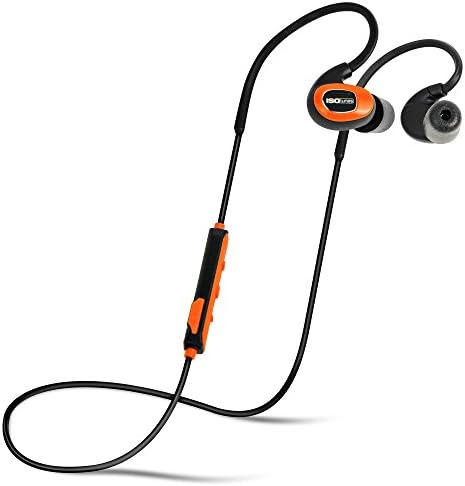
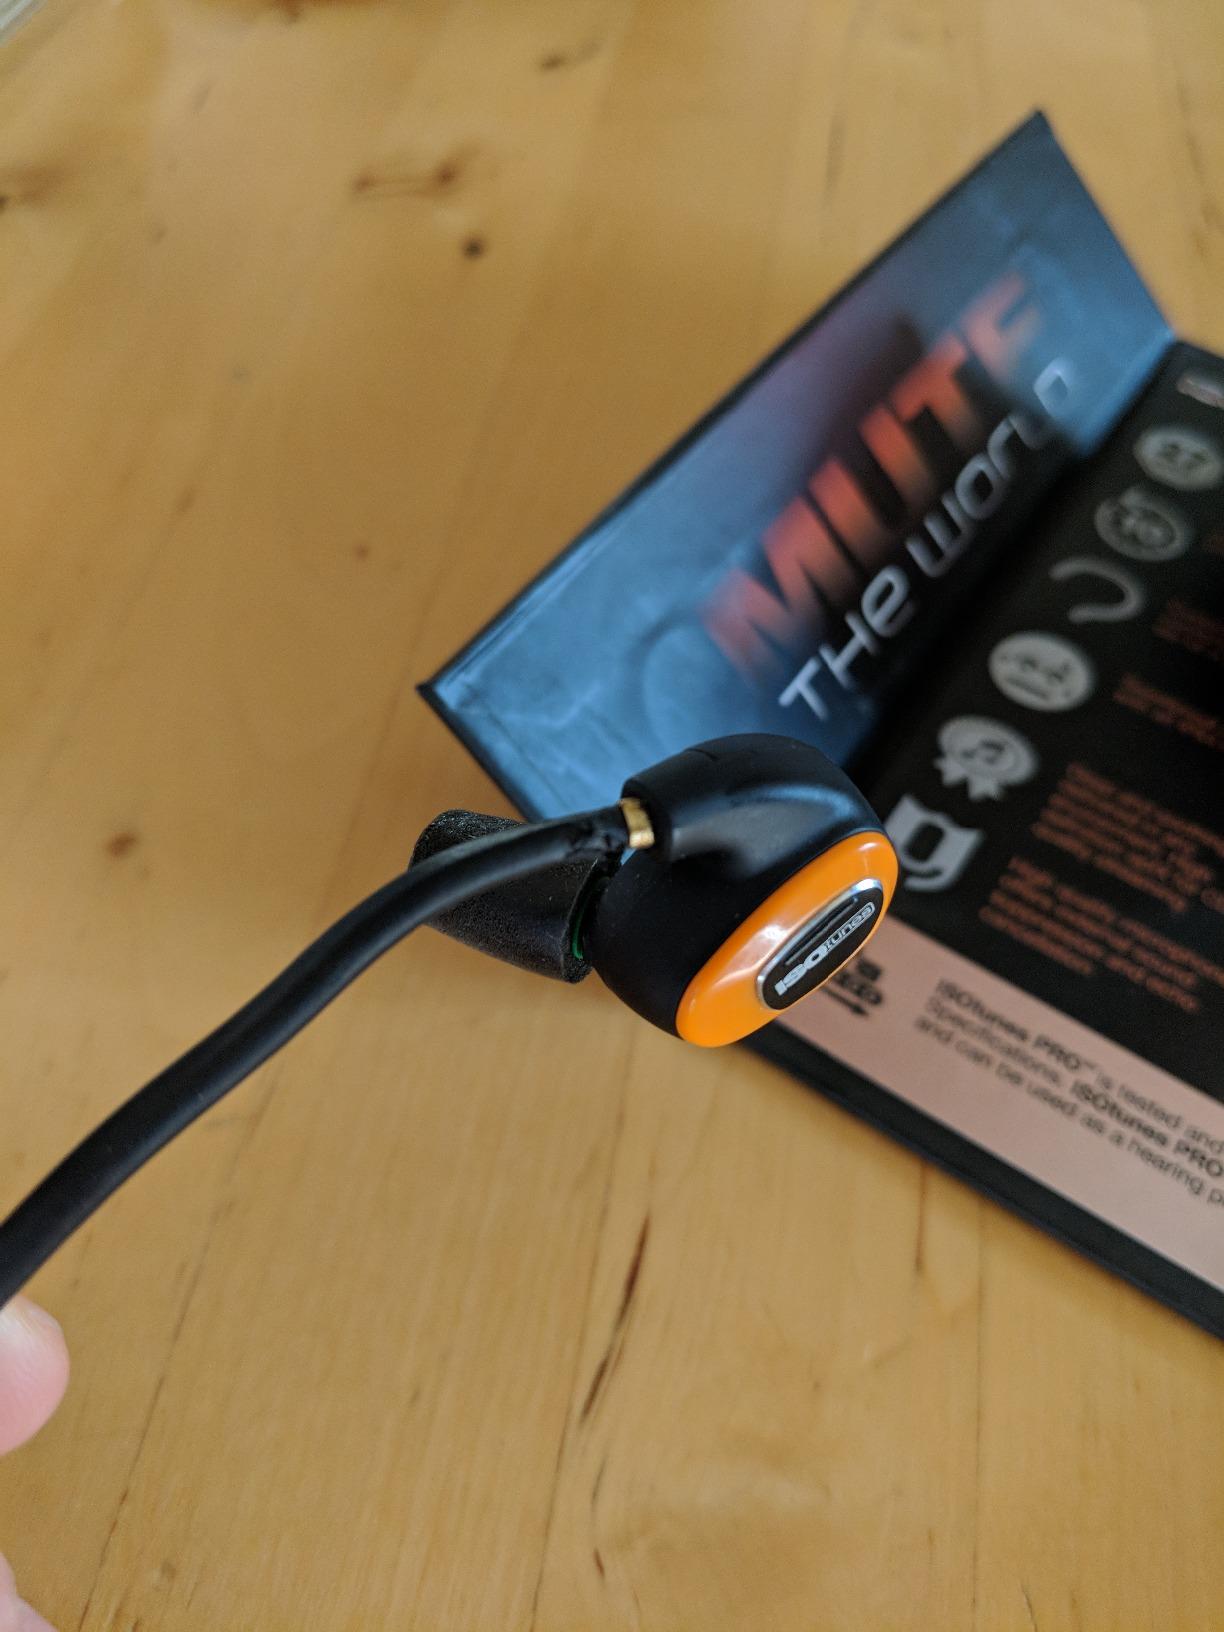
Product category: headphones
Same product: yes